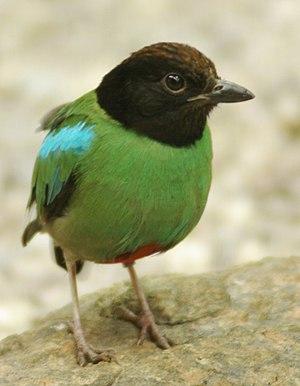
La Brève à capuchon est une espèce de passereau appartenant à la famille des Pittidae.